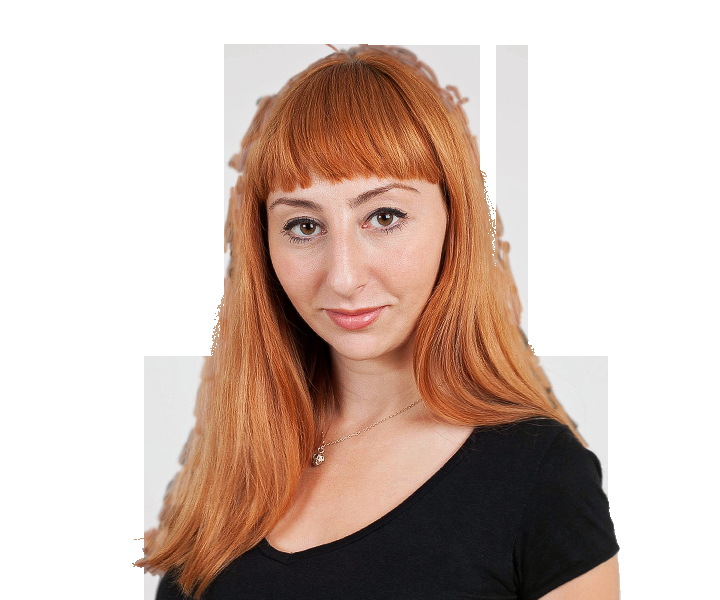
Gender: women